El Chorro de Maita

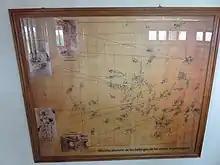
Diagram of El Chorro de Maita Burial Site

El Chorro de Maíta is an archaeological site near Guardalavaca in Eastern Cuba spanning the late prehistoric through early colonial periods, from around 1300 to around 1550 AD.